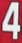
Number: 4